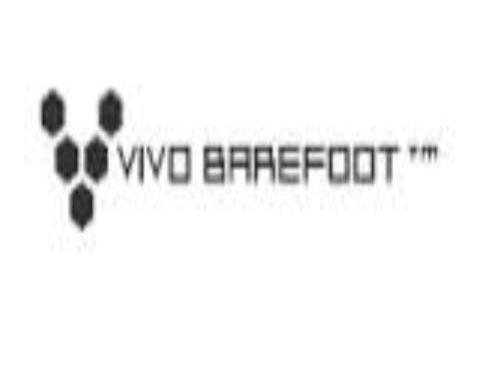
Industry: Clothes